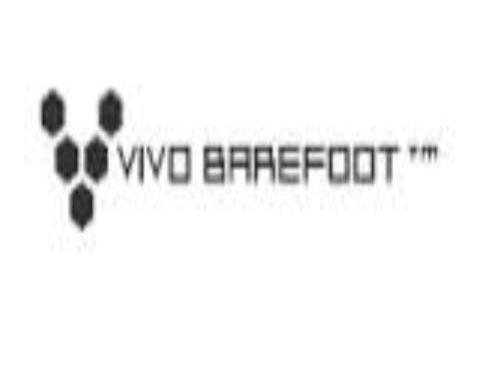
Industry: Clothes